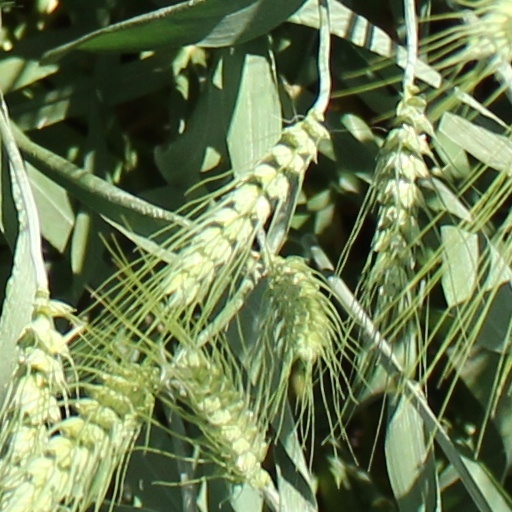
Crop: wheat